Deadly Rumors

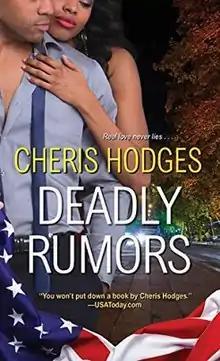
First edition (publ. Dafina Books)

Deadly Rumors is a romance novel by Cheris F. Hodges, published in 2017 by Kensington Books.